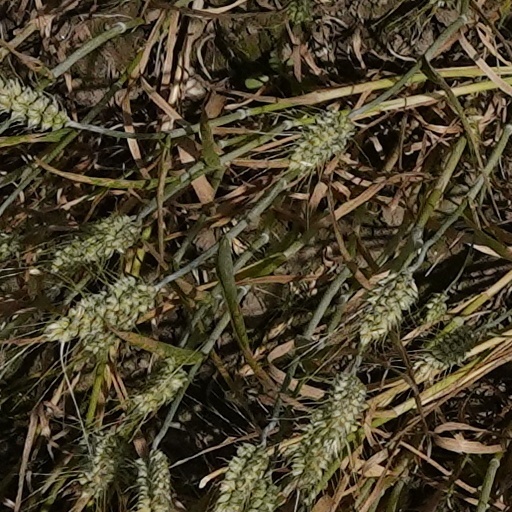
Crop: wheat